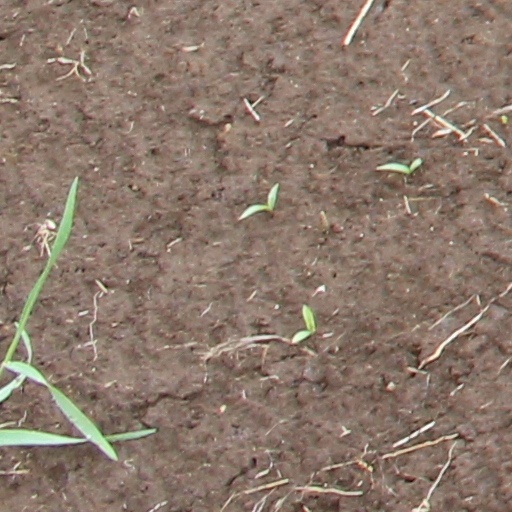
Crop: wheat